Middle Eastern empires

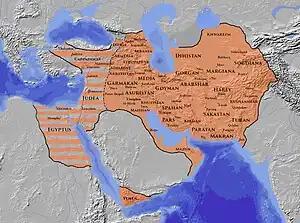
Sassanid Empire with its conquered territories shaded, circa 621 CE

The Sassanid era, encompassing the length of the Late Antiquity period, is considered to be one of the most important and influential historical periods in Iran. In many ways, the Sassanid period witnessed the highest achievement of Persian civilization and constituted the last great Iranian Empire before the Muslim conquest and adoption of Islam.